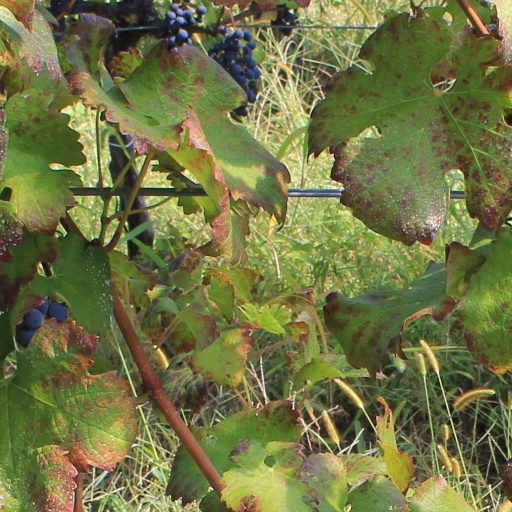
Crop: grape